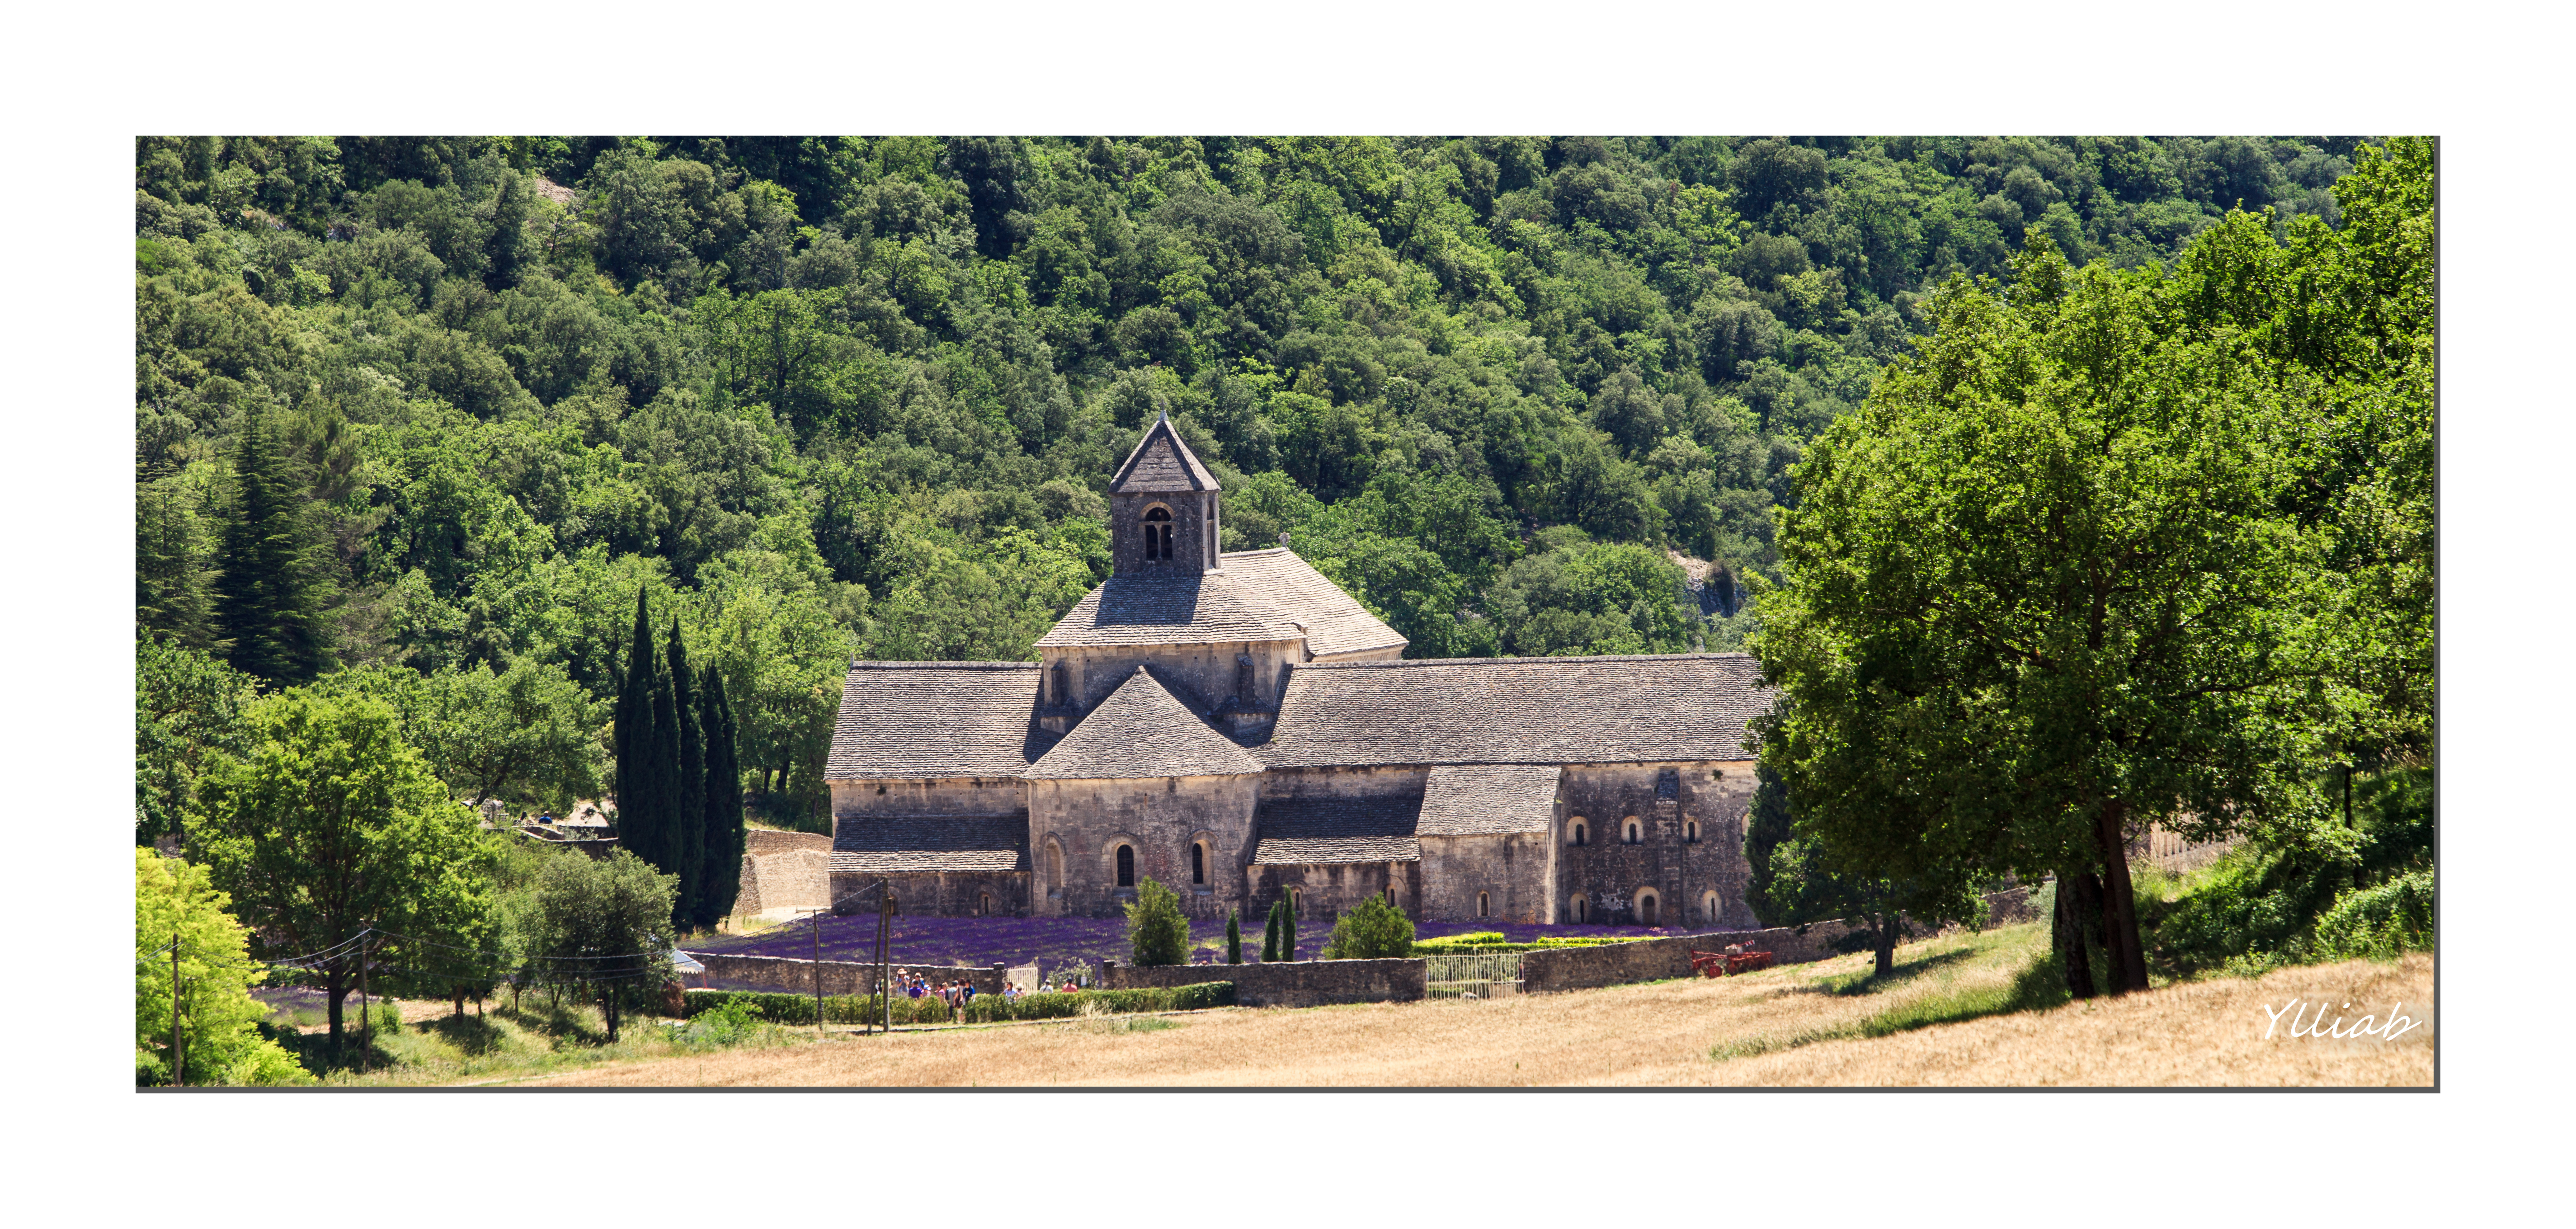
home, canon, property, chapel, place of worship, french, estate, abbaye, ylliab, ylliabphoto, laphotographiesimple, photographe, senanque